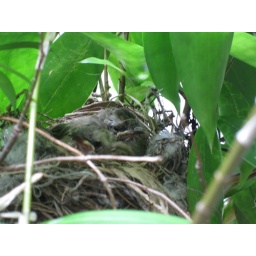
Baby birds make their home in a plant